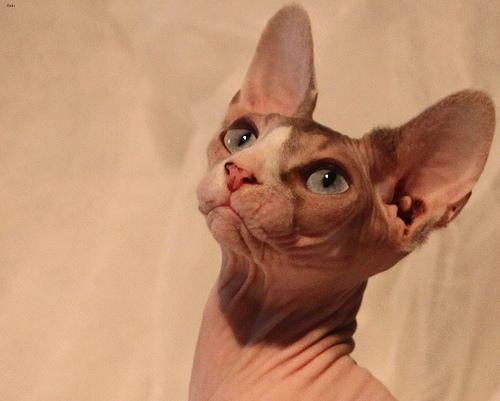
Breed: Sphynx